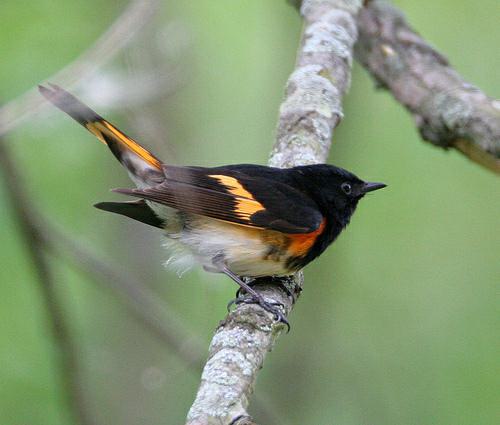
A photo of a american redstart